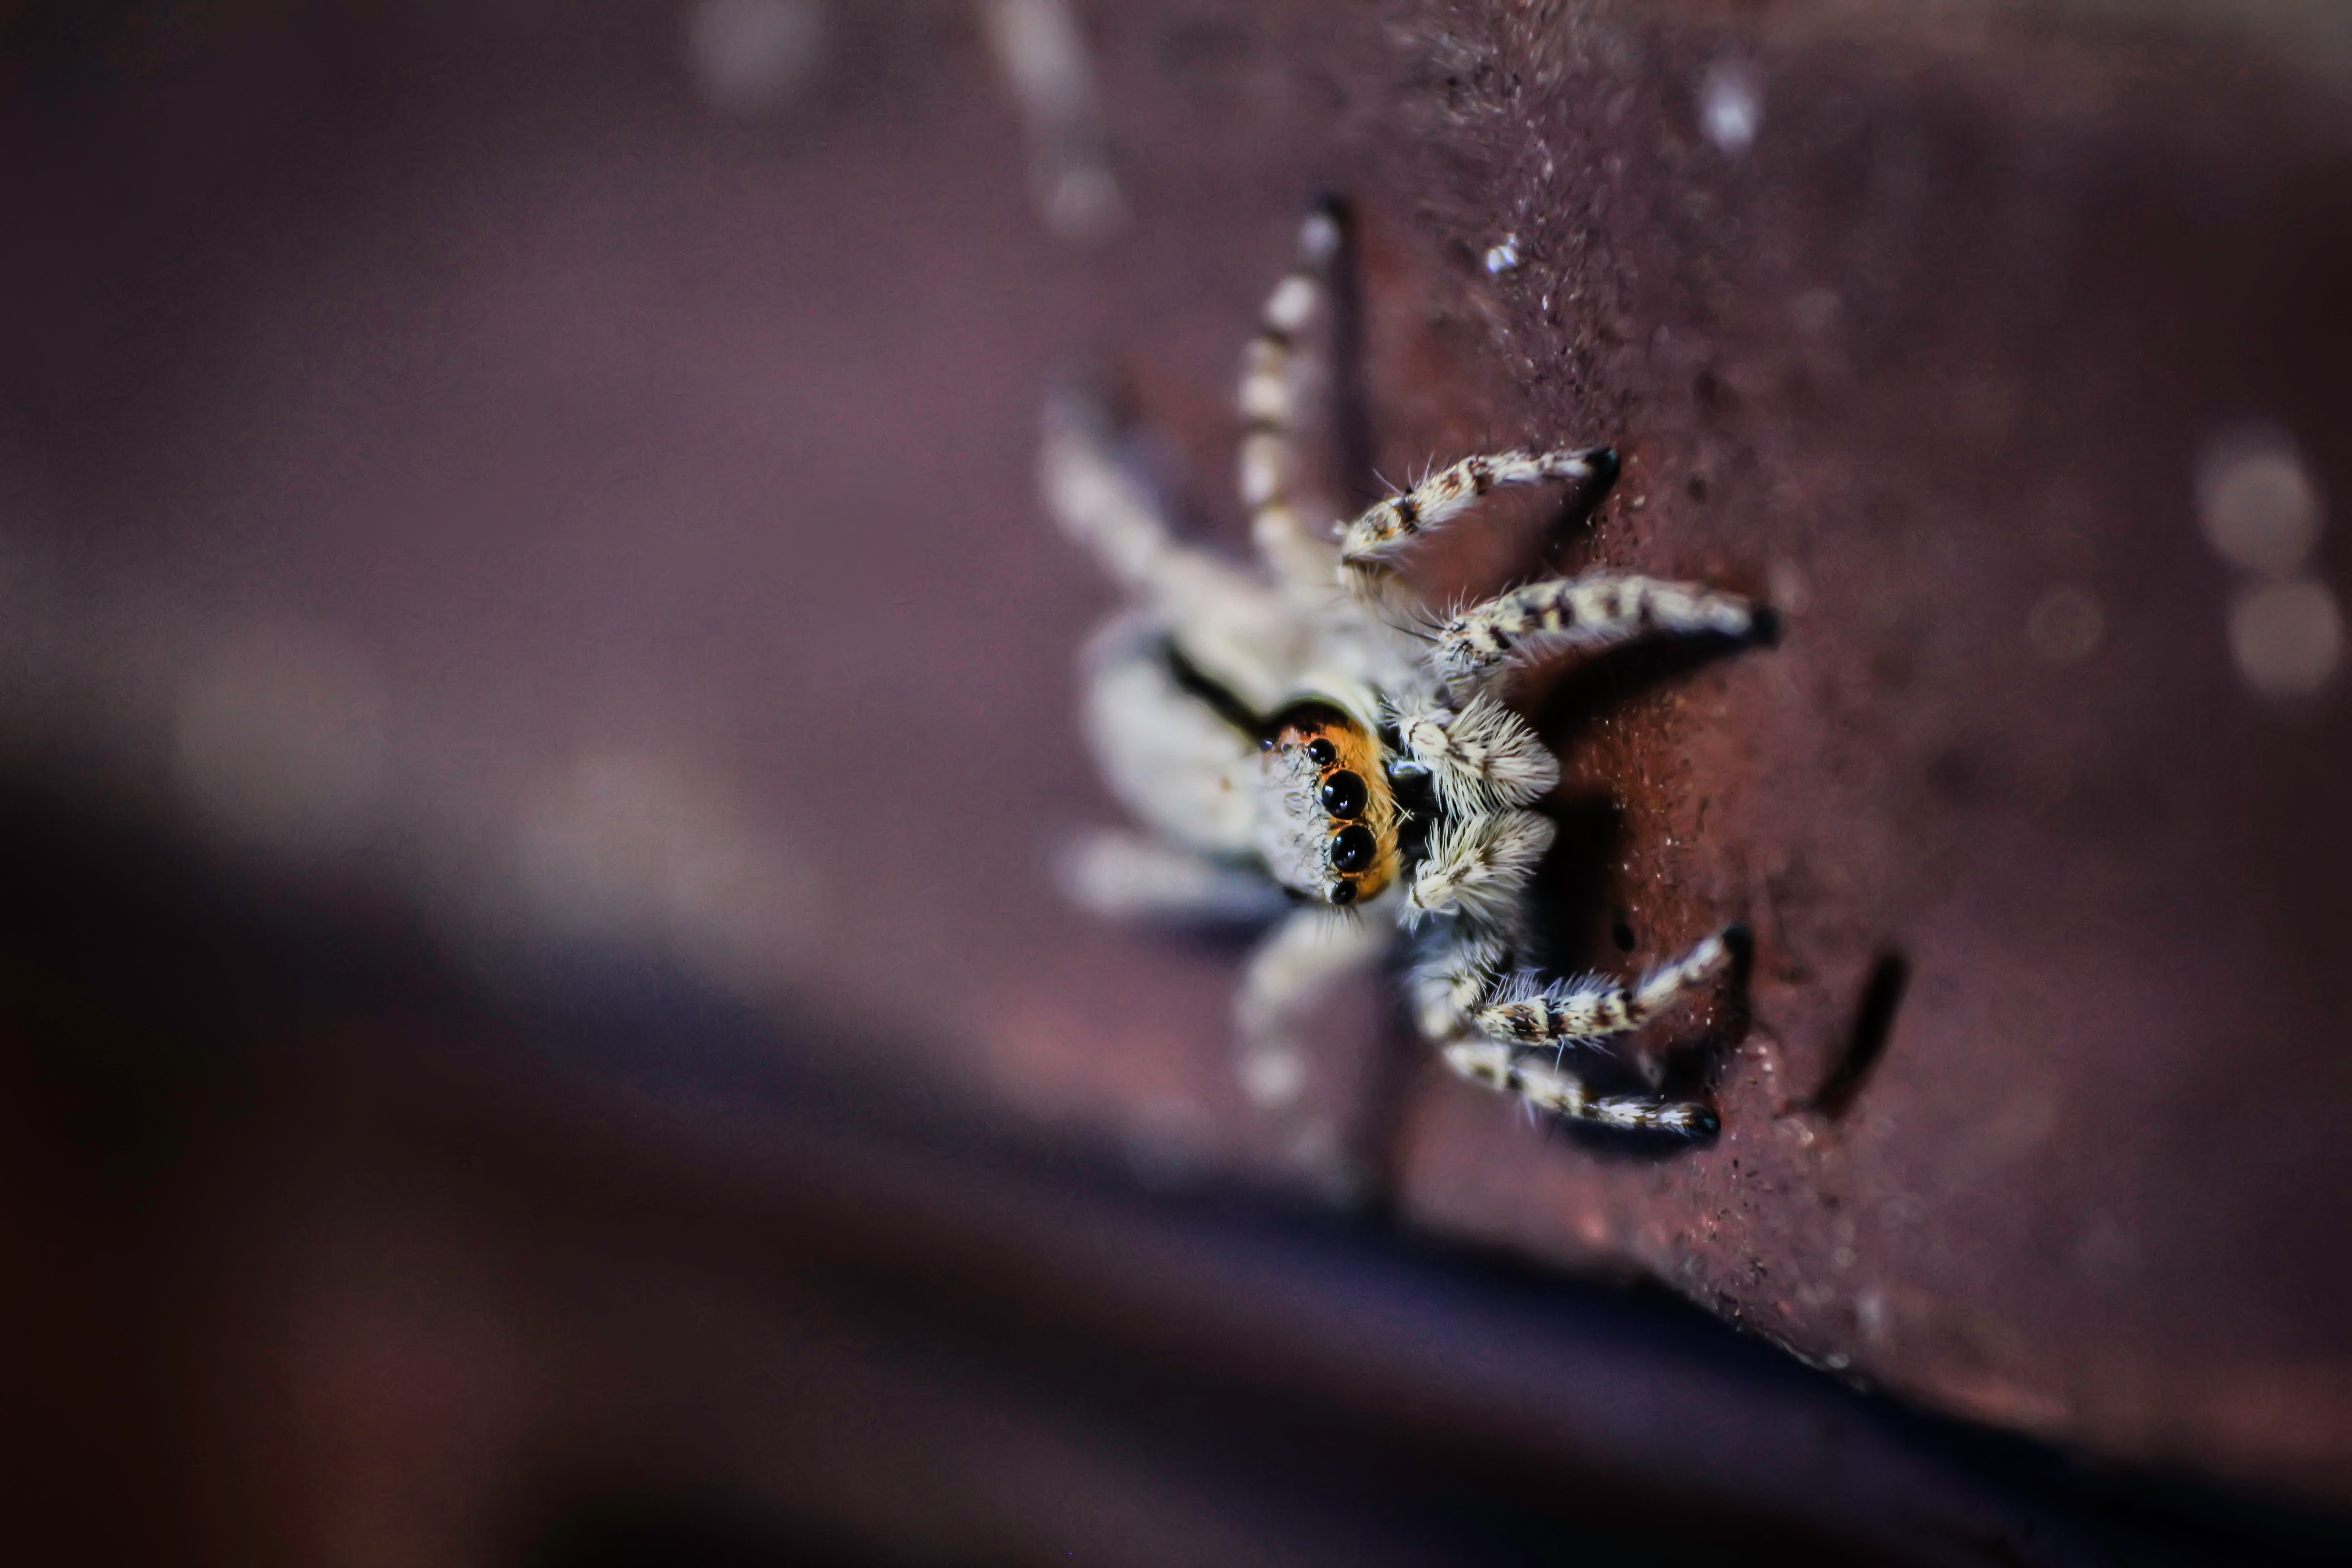
macro photography, insect, close up, eye, organism, pest, membrane winged insect, photography, invertebrate, plant, honeybee, bee